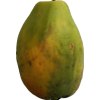
Label: papaya